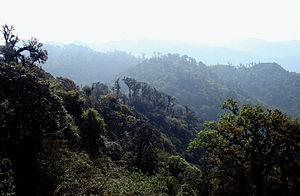
Le xian autonome miao, yao et dai de Jinping est un district administratif de la province du Yunnan en Chine. Il est placé sous la juridiction de la préfecture autonome hani et yi de Honghe.